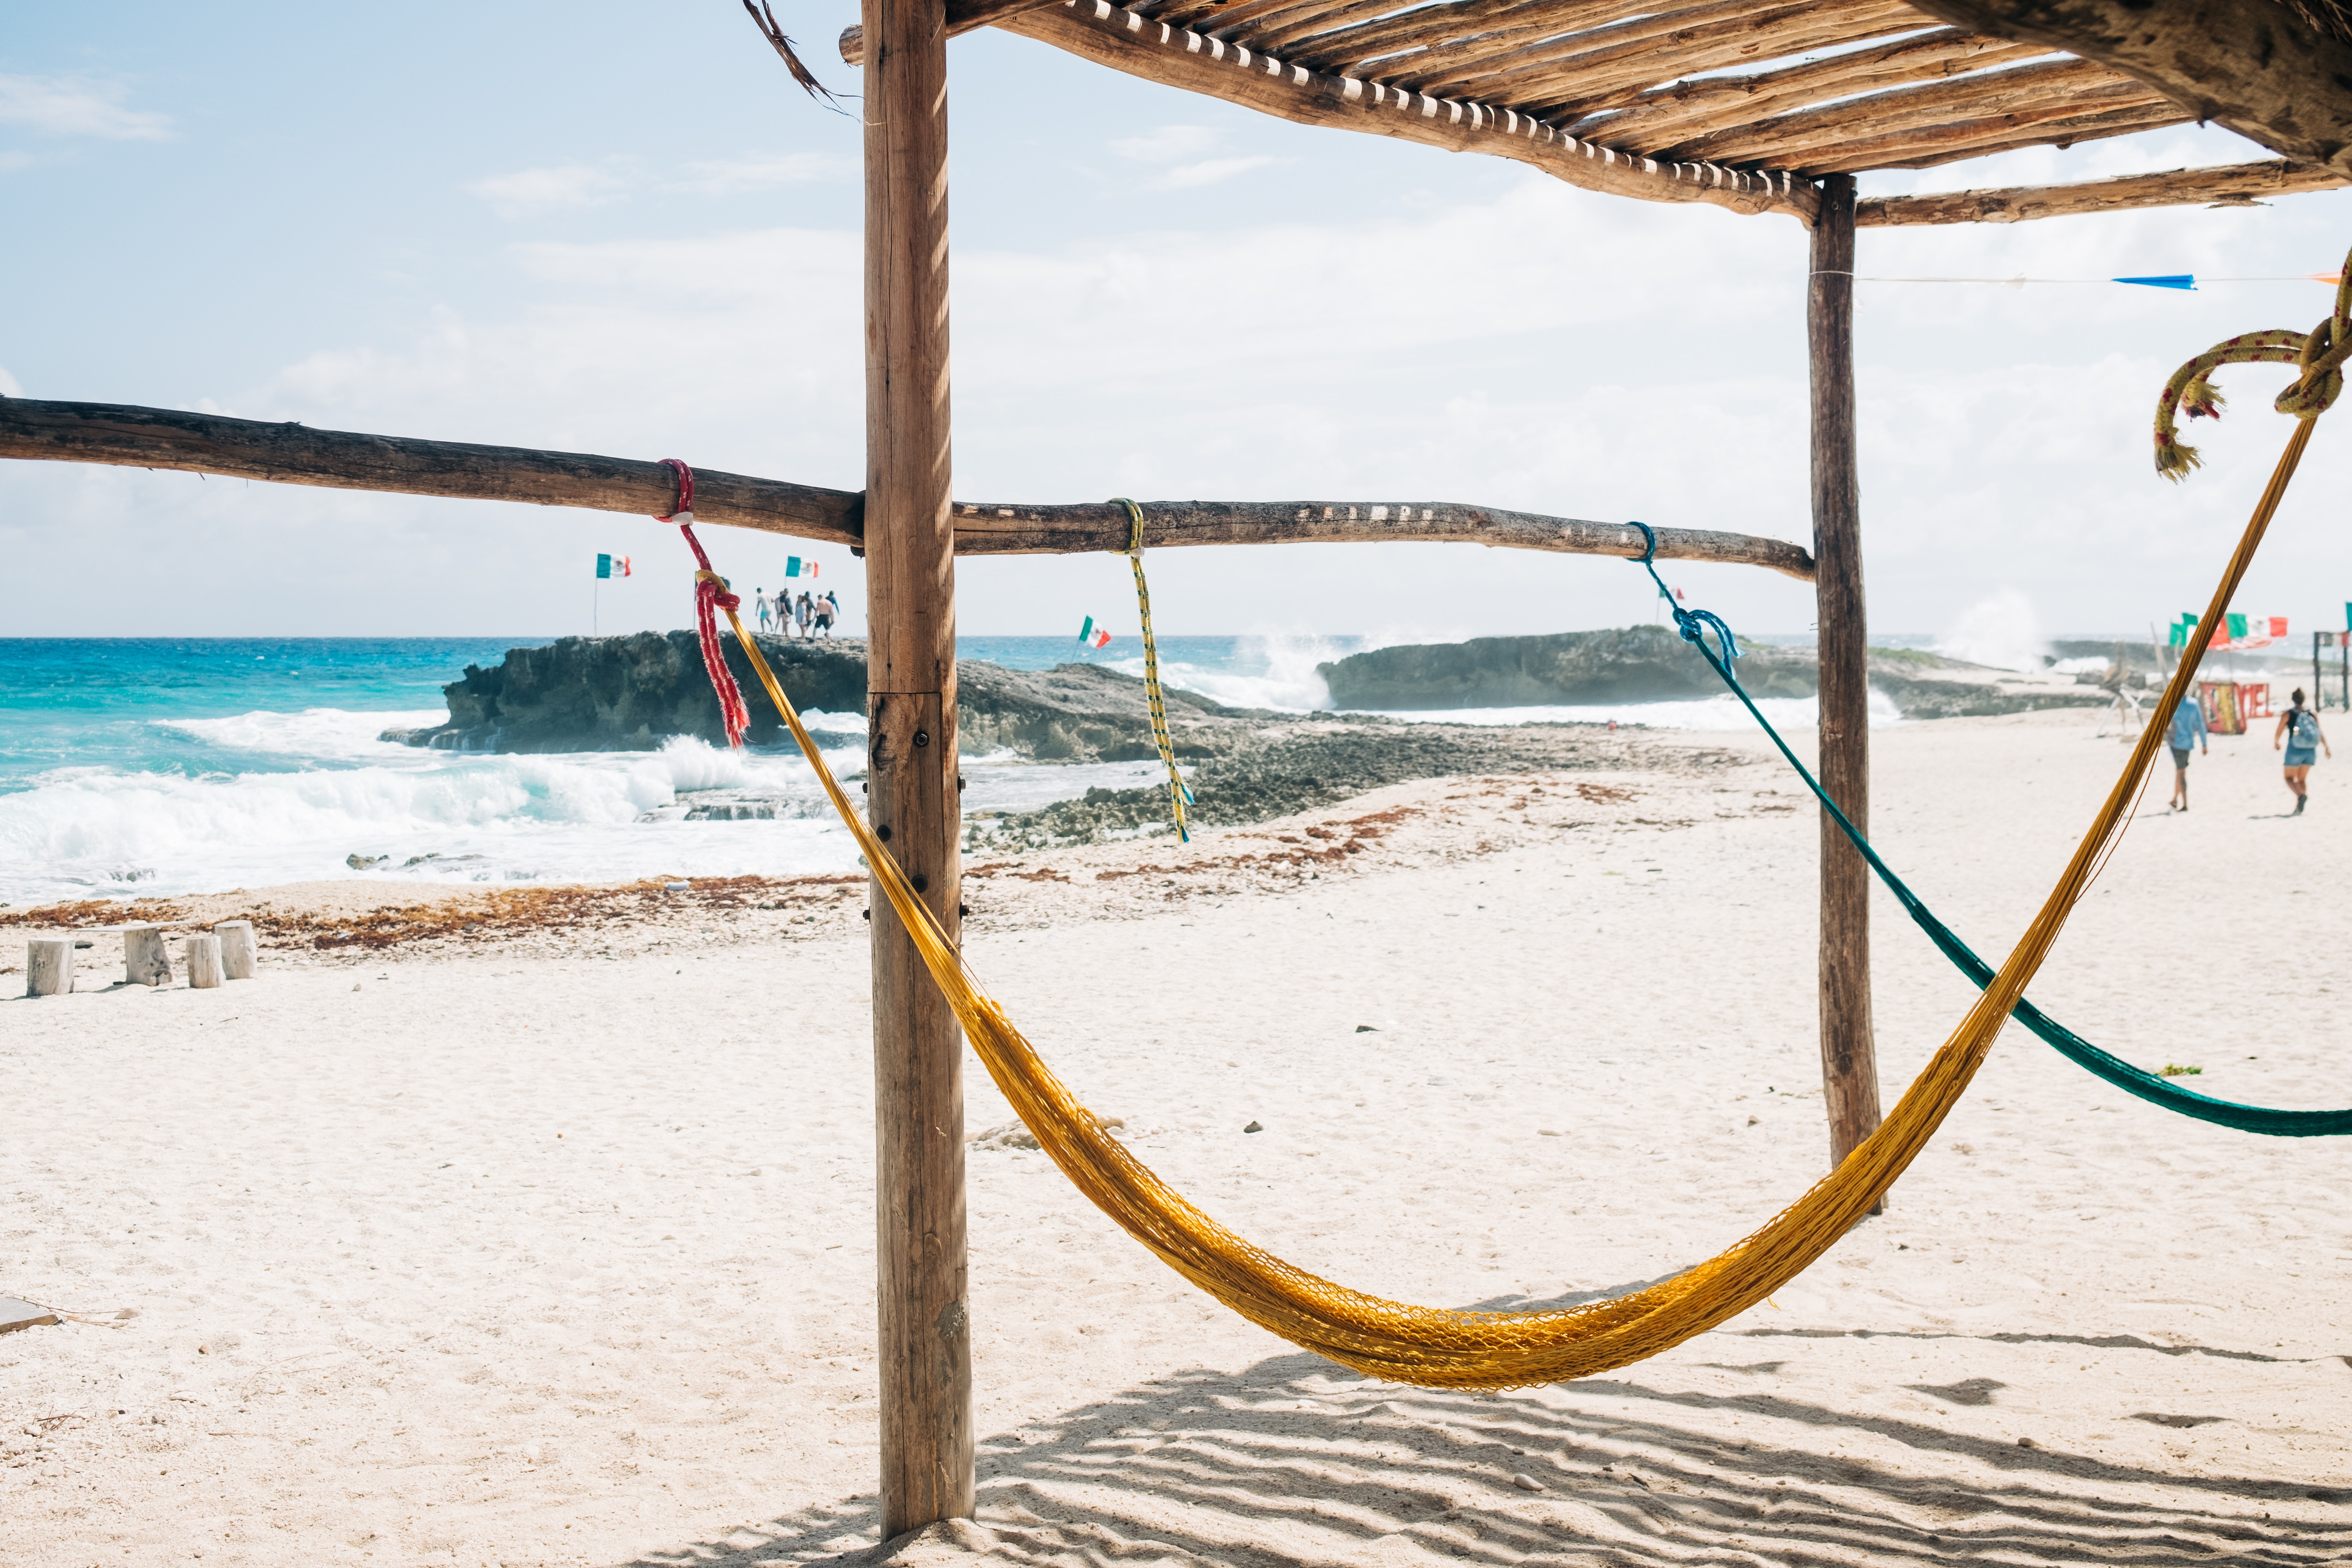
natural, water, cloud, sky, plant, beach, hammock, natural environment, wood, shade, tree, leisure, woody plant, landscape, arecales, sand, horizon, shore, wind, recreation, fun, swing, wind wave, net, holiday, caribbean, palm tree, tropics, travel, wave, coast, ocean, trunk, fashion accessory, winter, bay, rope, tourism, rock, outdoor play equipment, sea, vacation, inlet, resort